Fire Pro Wrestling (2001 video game)

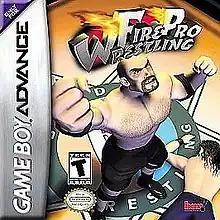

:"This is about the 2001 game for Game Boy Advance. For the series, see Fire Pro Wrestling."